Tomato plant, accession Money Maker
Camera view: vertical (180 deg); turntable rotation: 90 degrees
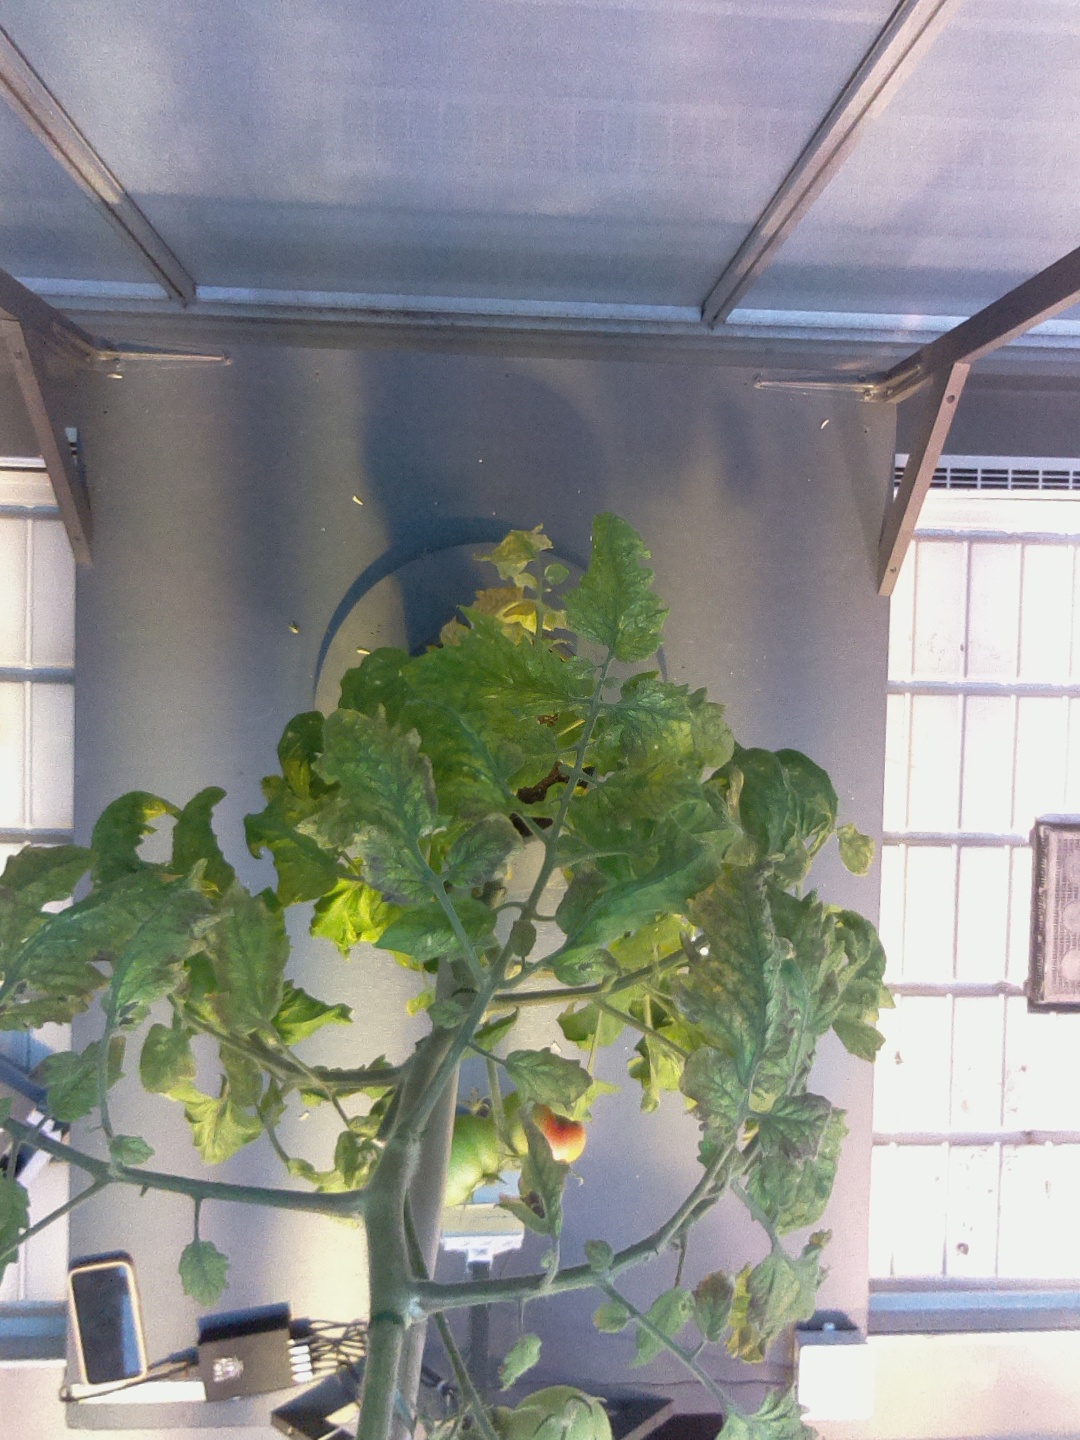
BBCH growth stage 80: fruits start showing typical ripe color (orange -> red)